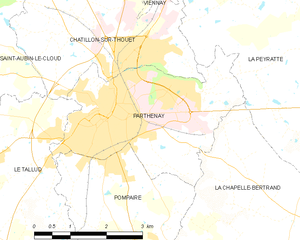
Carte des communes françaises Parthenay